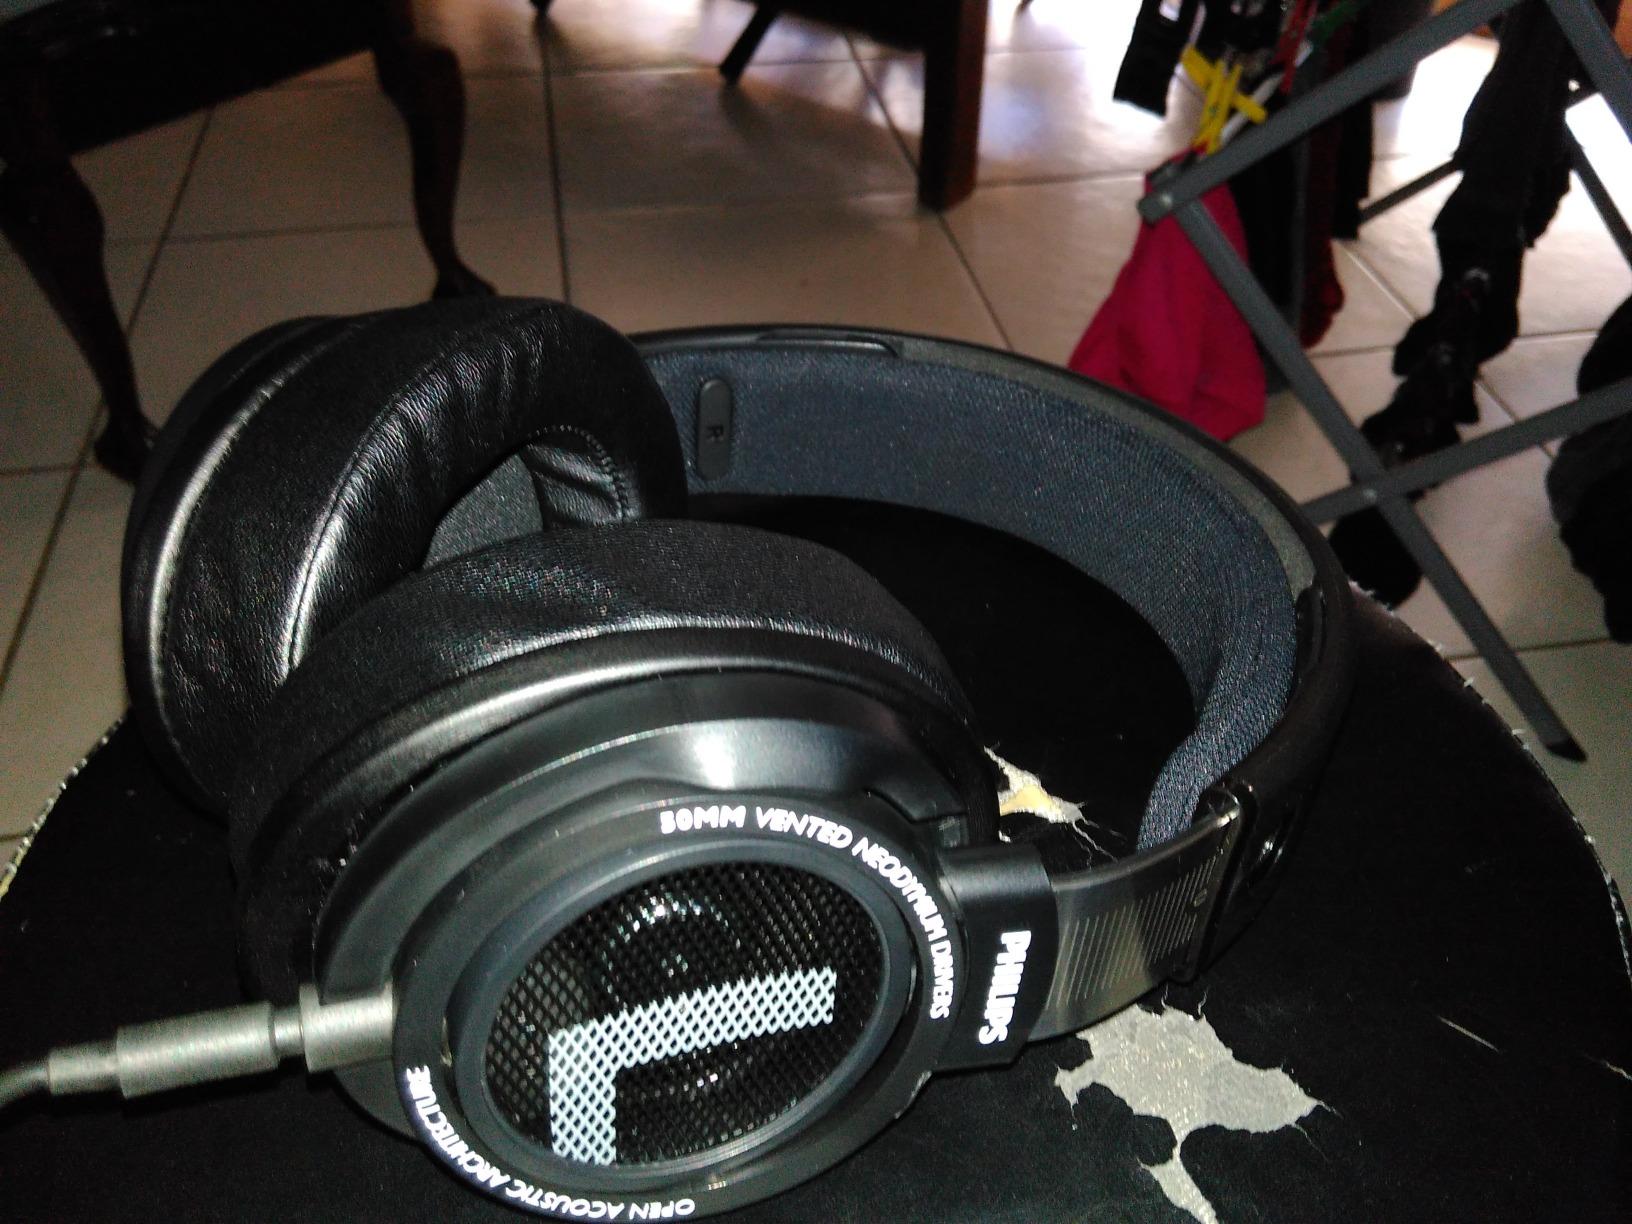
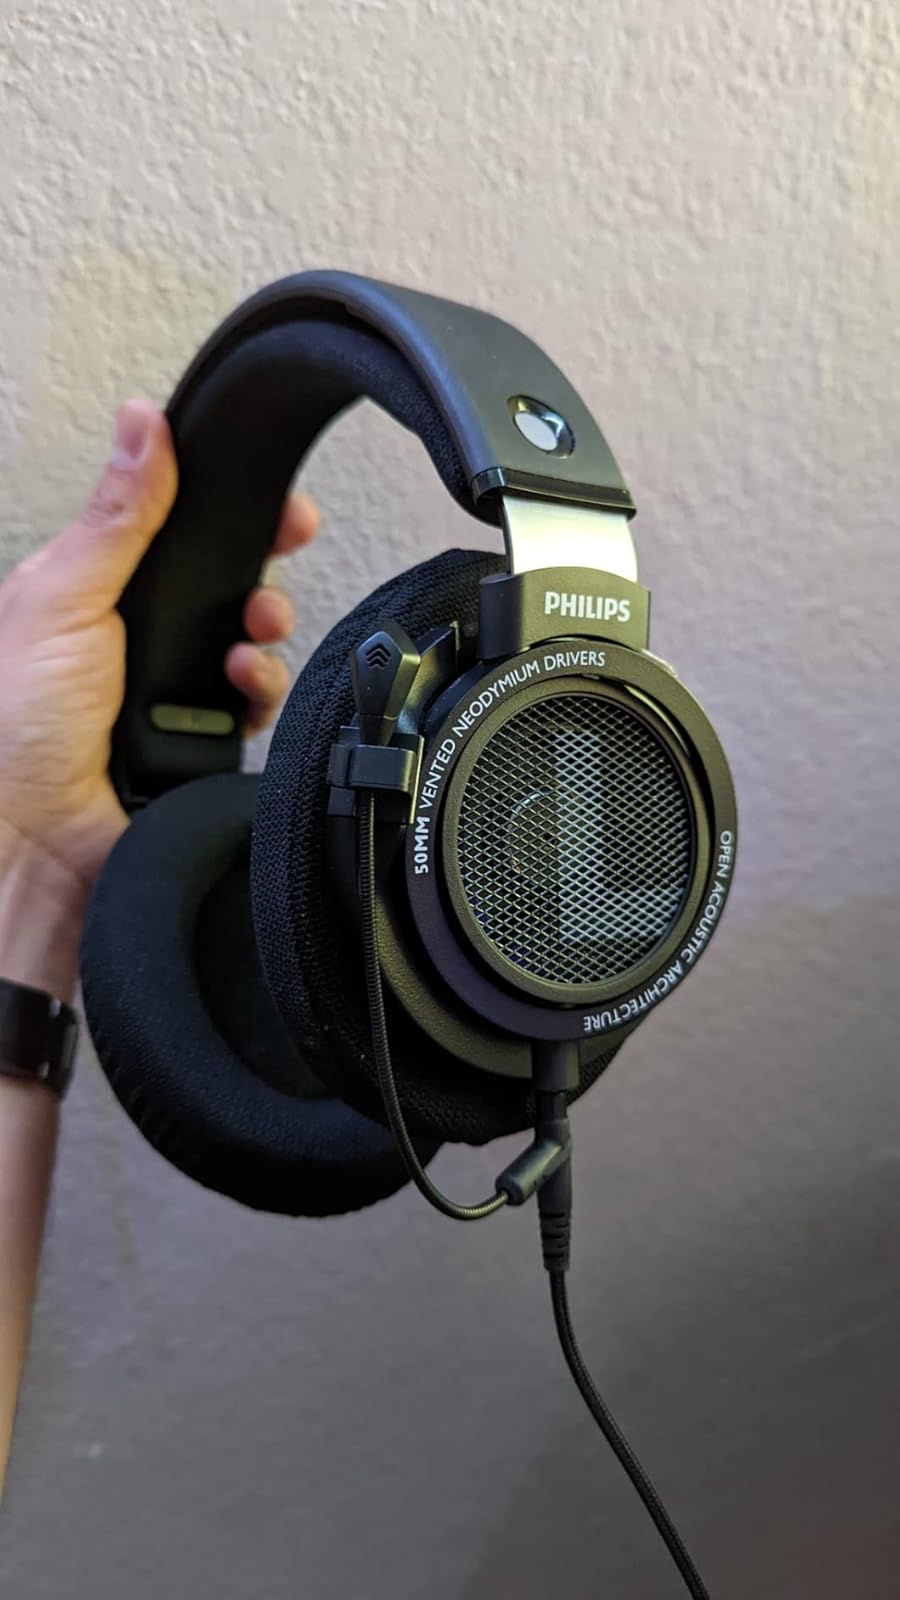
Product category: headphones
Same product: yes